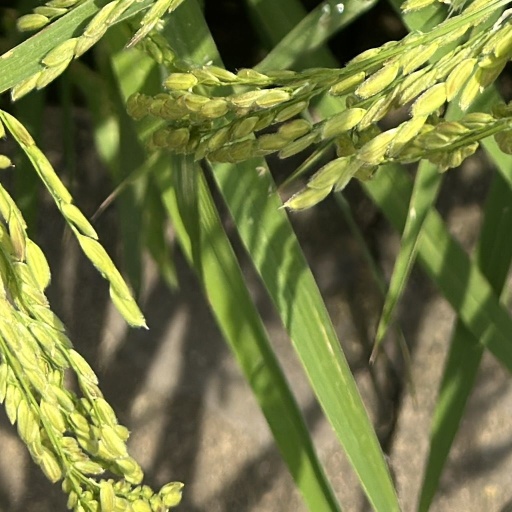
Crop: rice